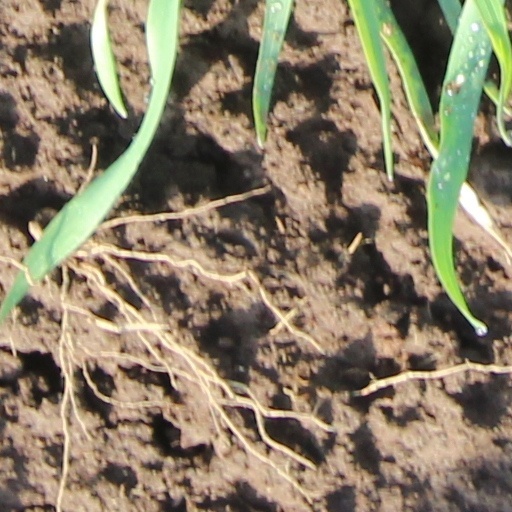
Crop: wheat